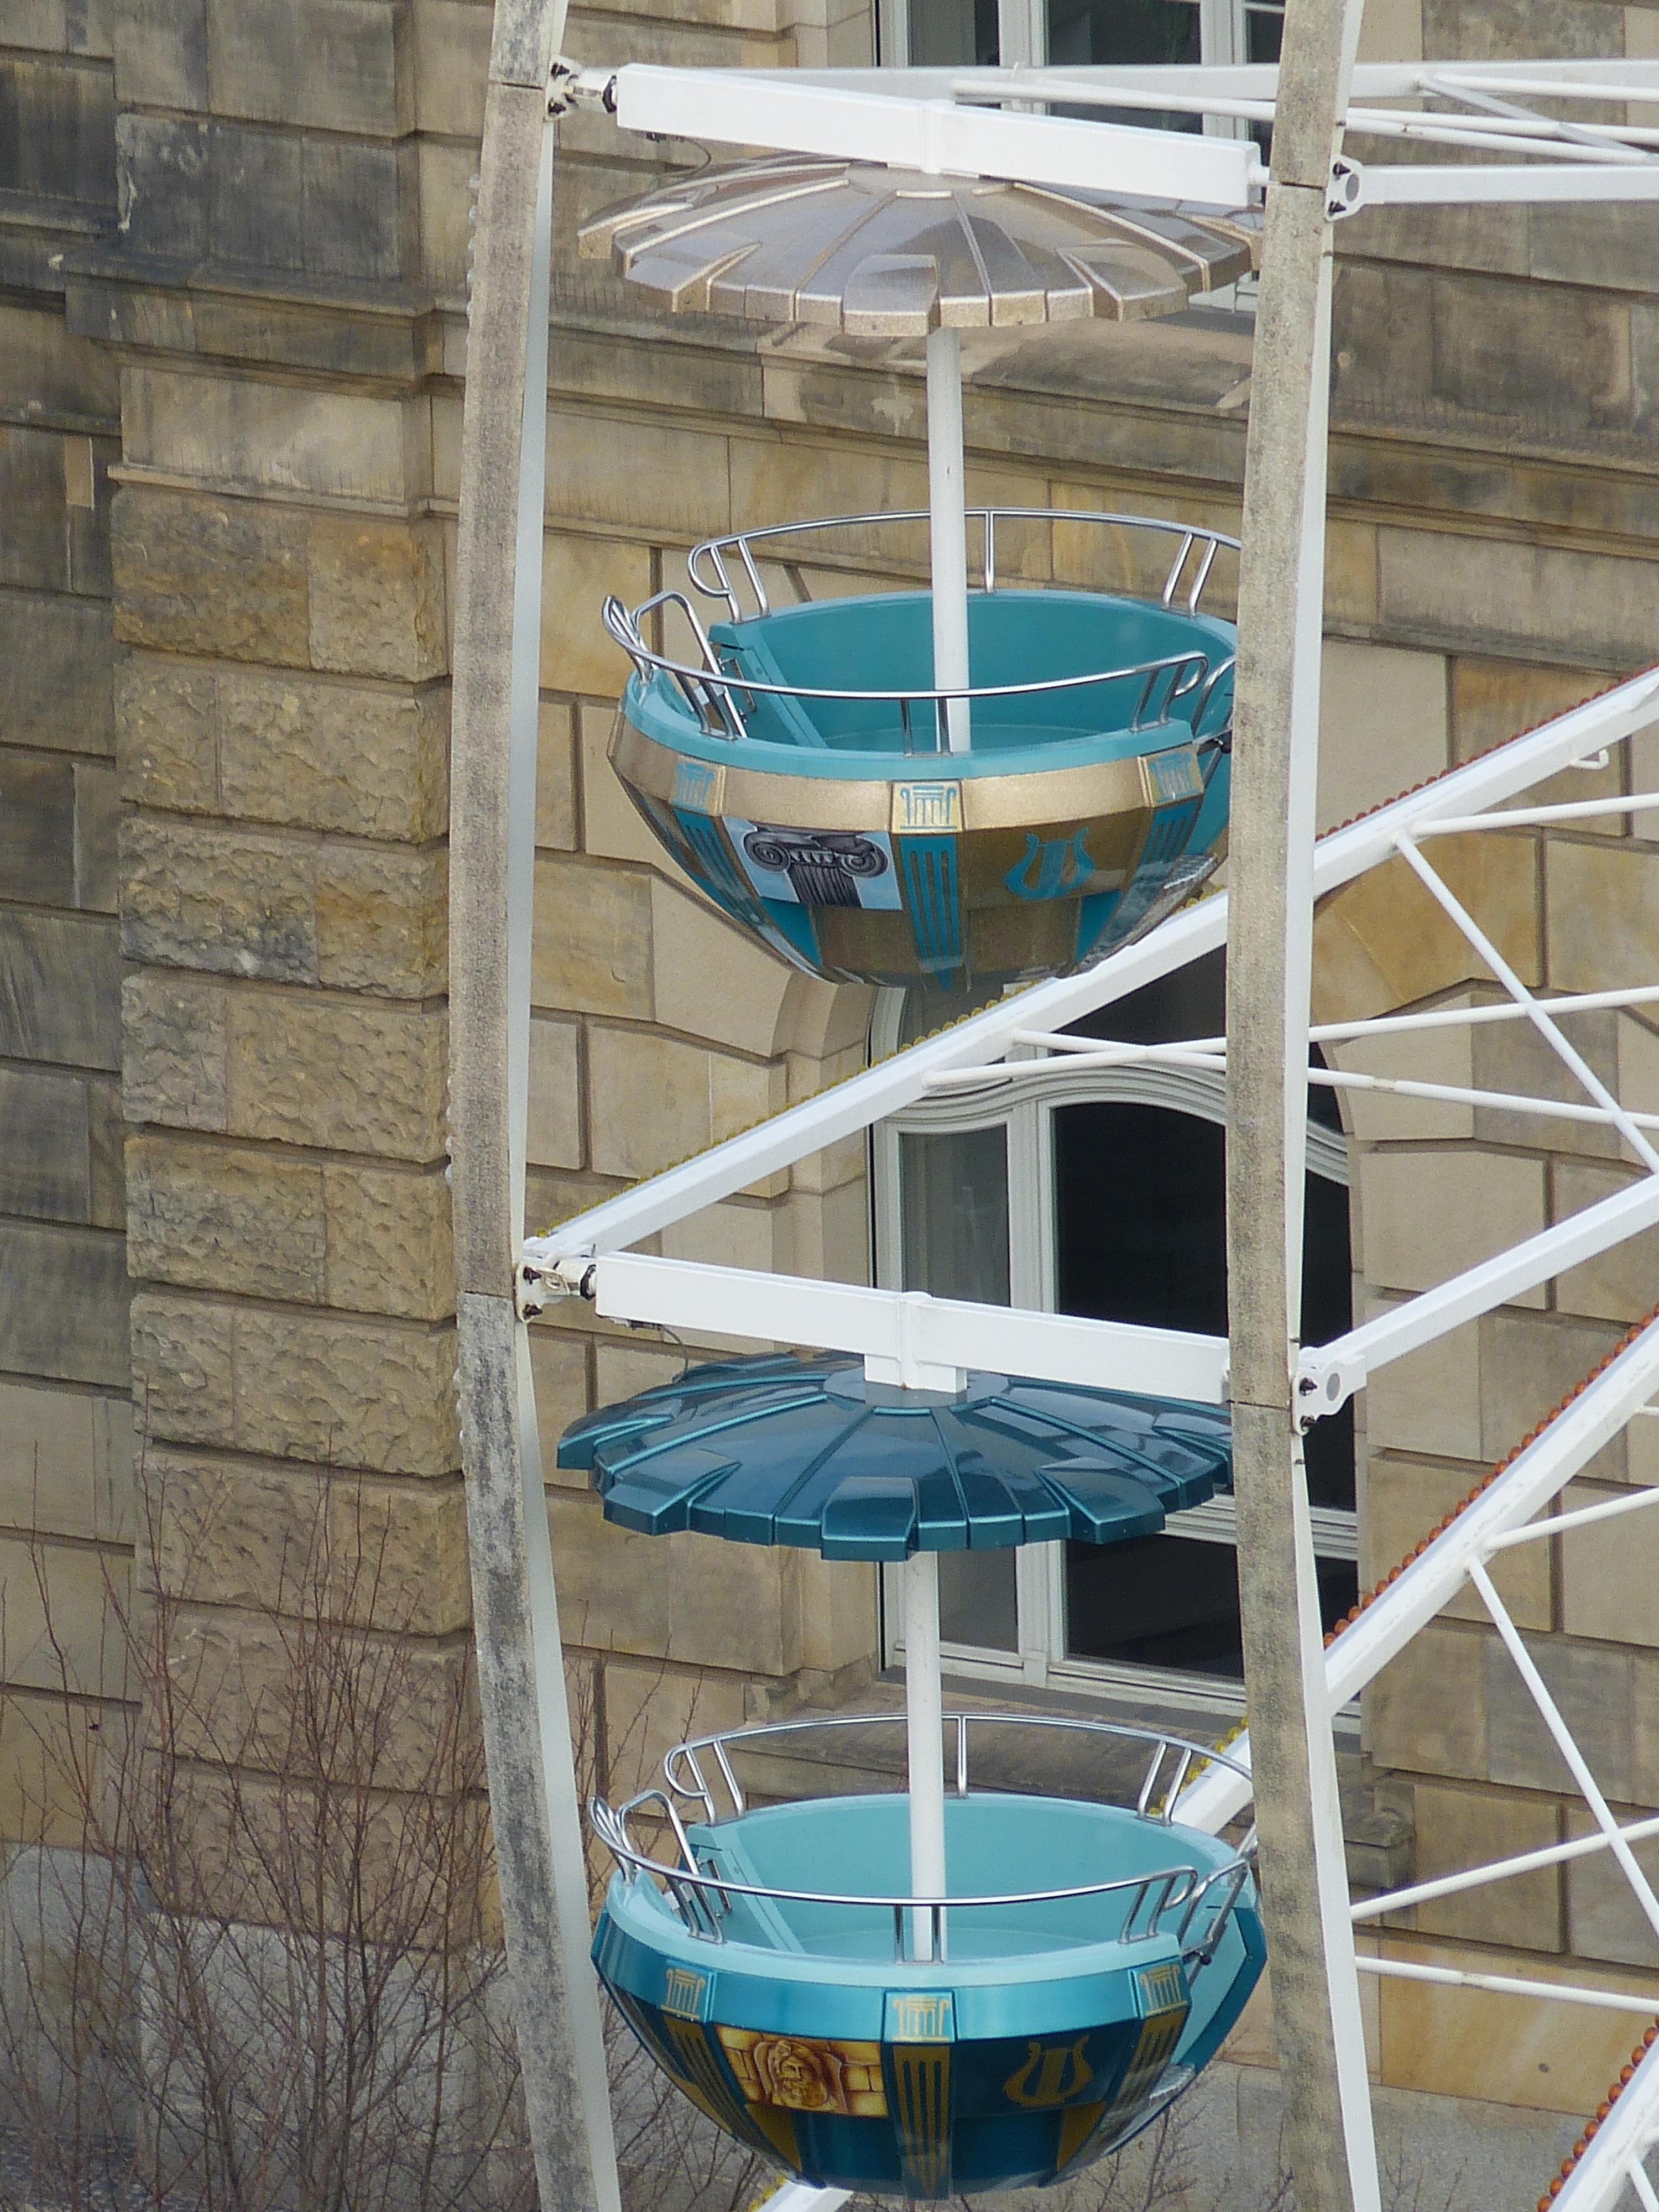
boat, wheel, window, view, city, vehicle, ferris wheel, mast, blue, leisure, fun, outlook, gondola, christmas market, fair, year market